Thomas Sattelberger

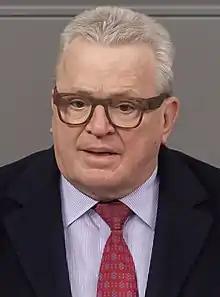
Sattelberger in February 2020

Thomas Sattelberger (born 5 June 1949) is a German manager and politician of the Free Democratic Party (FDP) who served as a member of the Bundestag representing the state of Bavaria from 2017 to 2022.